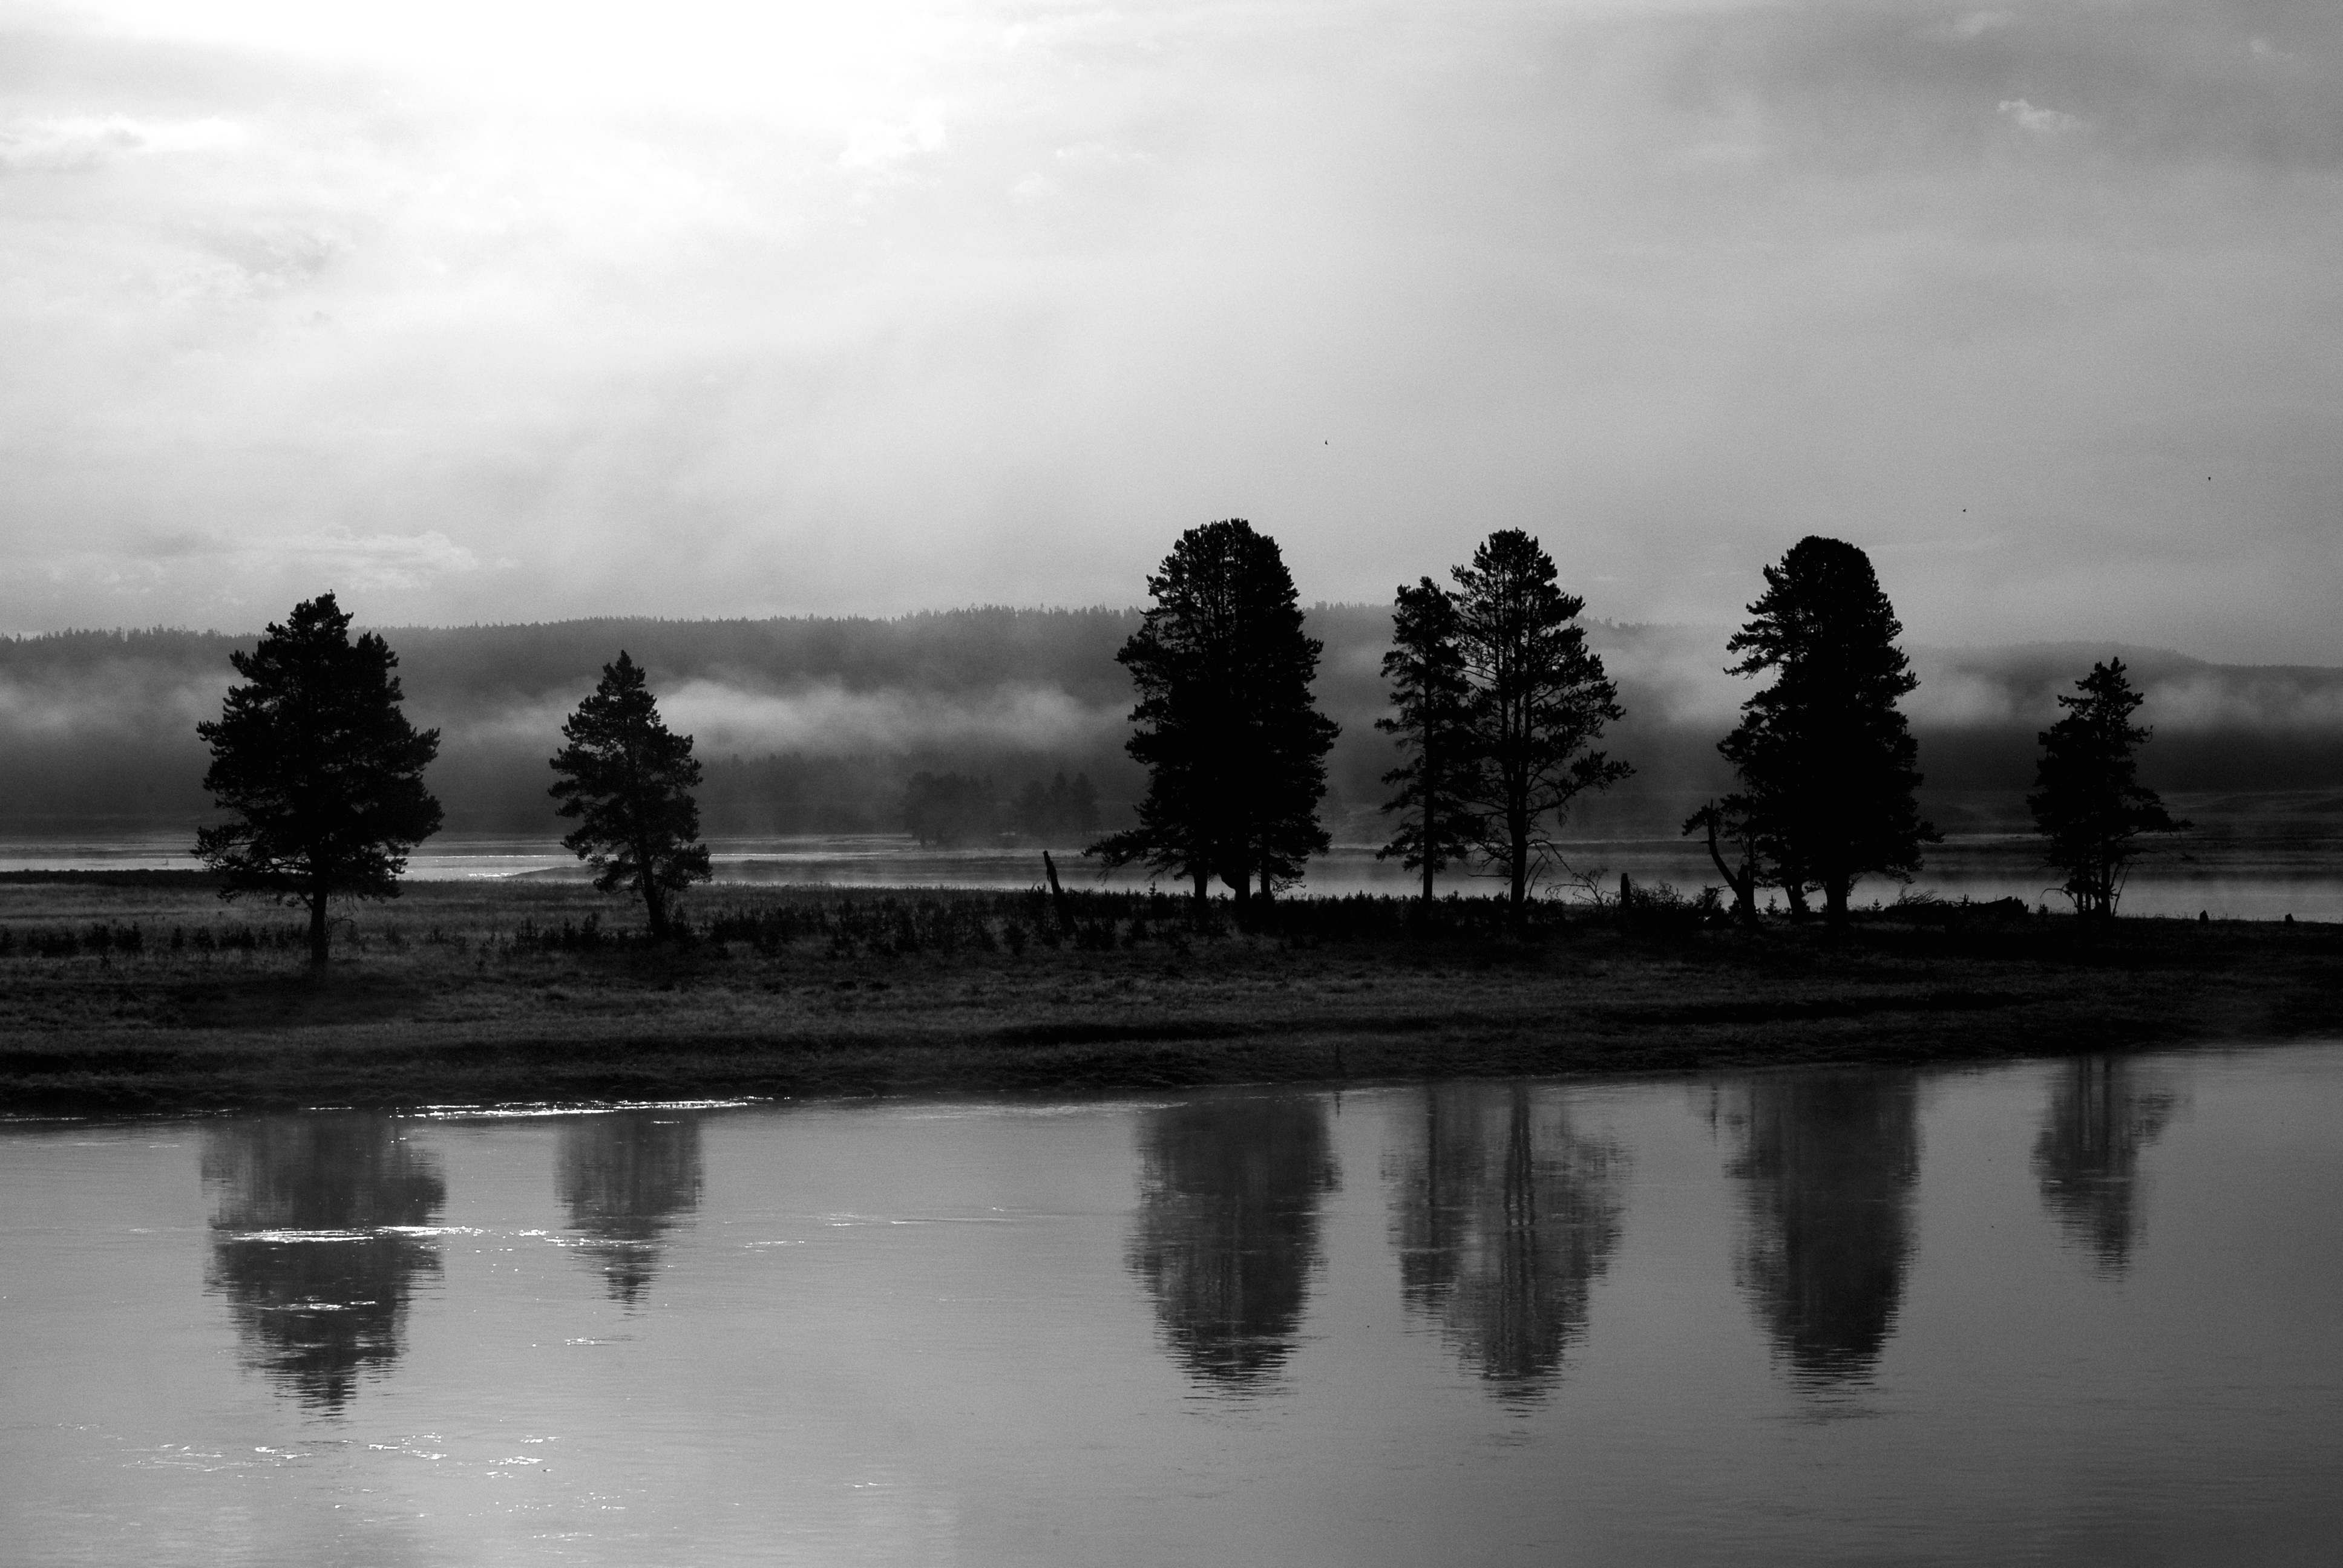
landscape, tree, water, nature, cloud, black and white, sky, mist, photography, morning, lake, dawn, dusk, evening, reflection, calm, black, monochrome, yellowstone, trees, monochrome photography, atmospheric phenomenon, woody plant